Transmission-line matrix method

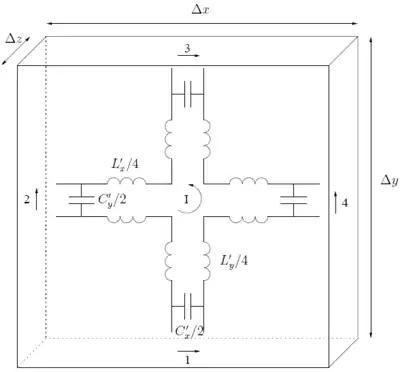
A 2D series TLM node

If we consider an electromagnetic field distribution in which the only non-zero components are formula_21, formula_22 and formula_23 (i.e. a TE-mode distribution), then Maxwell's equations in Cartesian coordinates reduce to